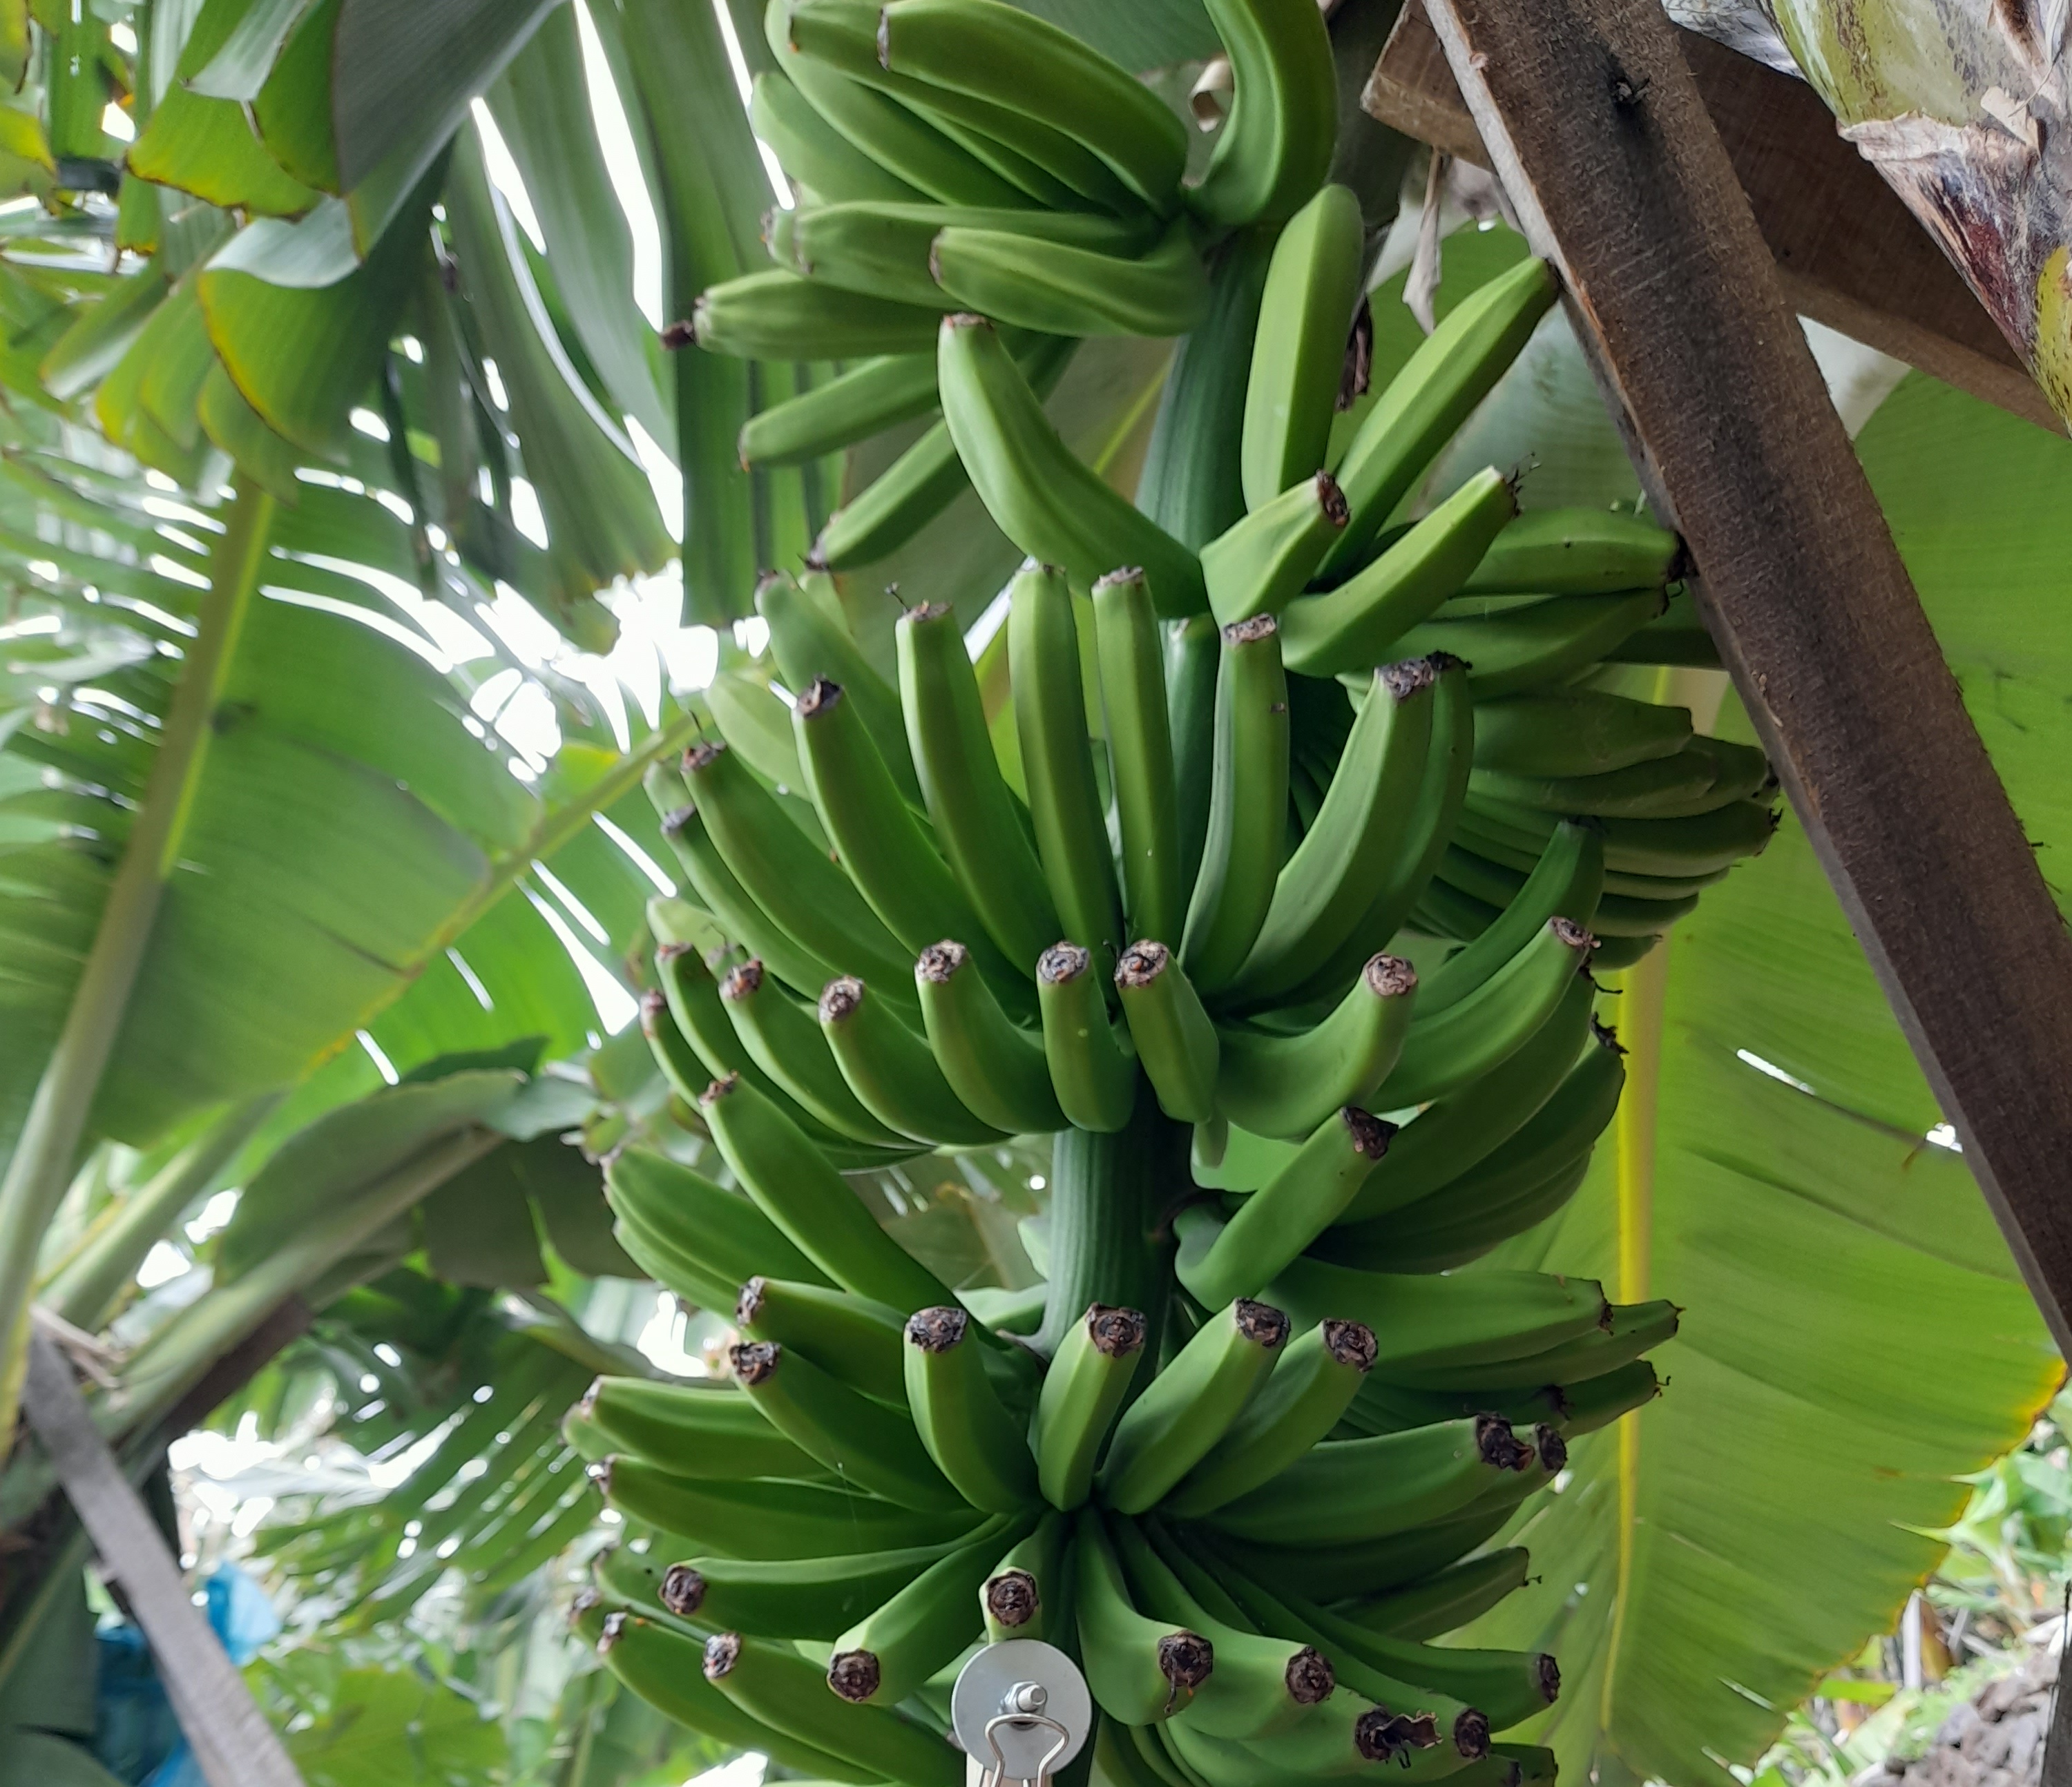
Label: Keep